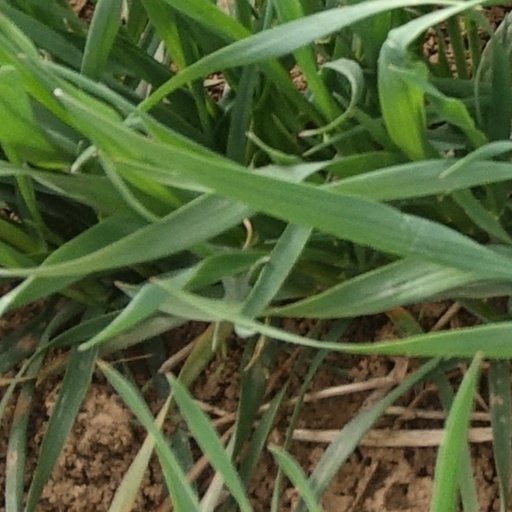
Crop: wheat